Chromolaena odorata

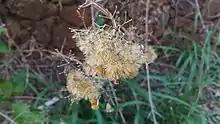
Seeds ready to be dispersed.

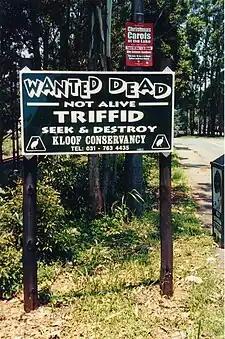
A sign in Kloof encouraging the elimination of "Chromolaena odorata", colloquially known as Triffids

"Chromolaena odorata" is considered an invasive weed of field crops and natural environments in its introduced range. It has been reported to be the most problematic invasive species within protected rainforests in Africa. In Western Africa it prevents regeneration of tree species in areas of shifting cultivation. It affects species diversity in southern Africa. The plant's flammability affects forest edges.